Polygonatum odoratum

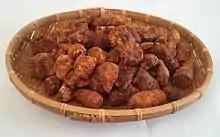
"Dunggulle" (lesser Solomon's seal roots

"Polygonatum odoratum" is used in traditional Chinese medicine and Traditional Korean medicine, where it is called "yùzhú" (玉竹) and "dunggulle" (둥굴레) respectively. In Korea, the root of the plant is used to make tea.